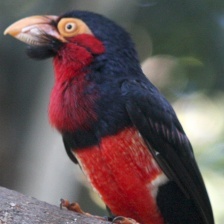
Species: BEARDED BARBET
Scientific name: LYBIUS DUBIUS